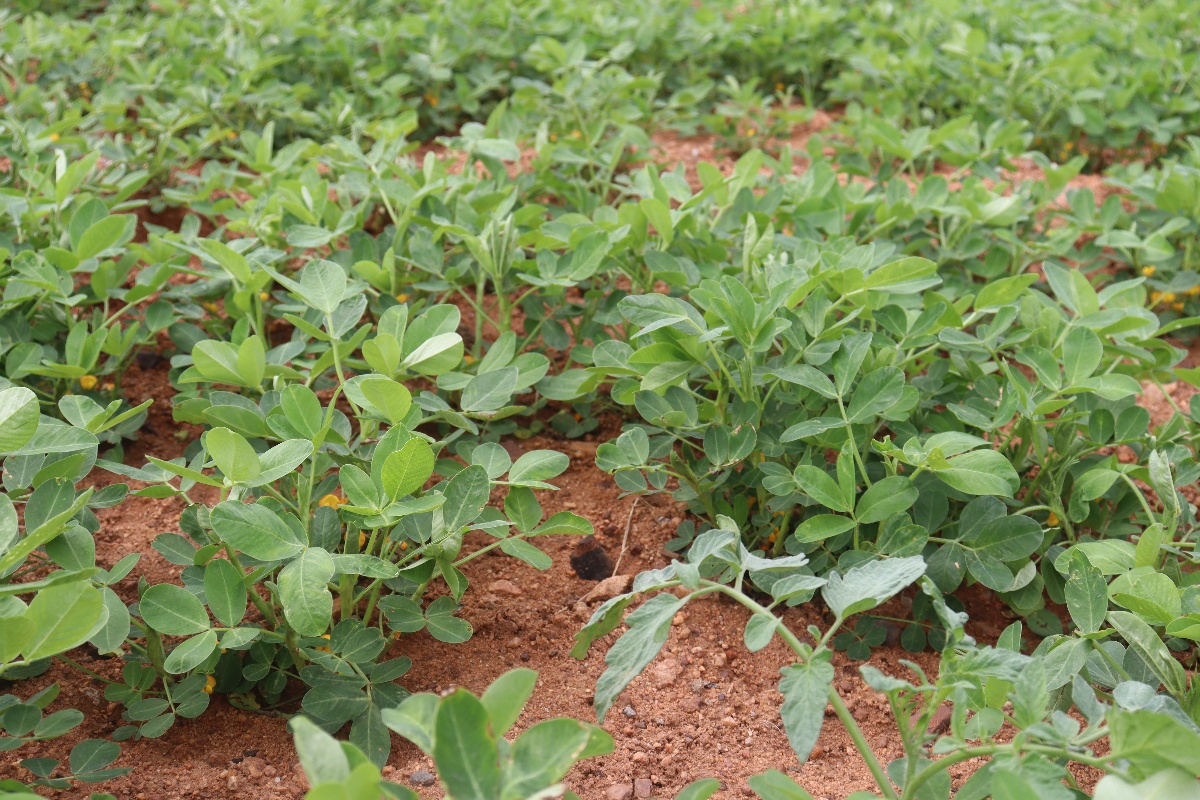
Label: healthy leaf